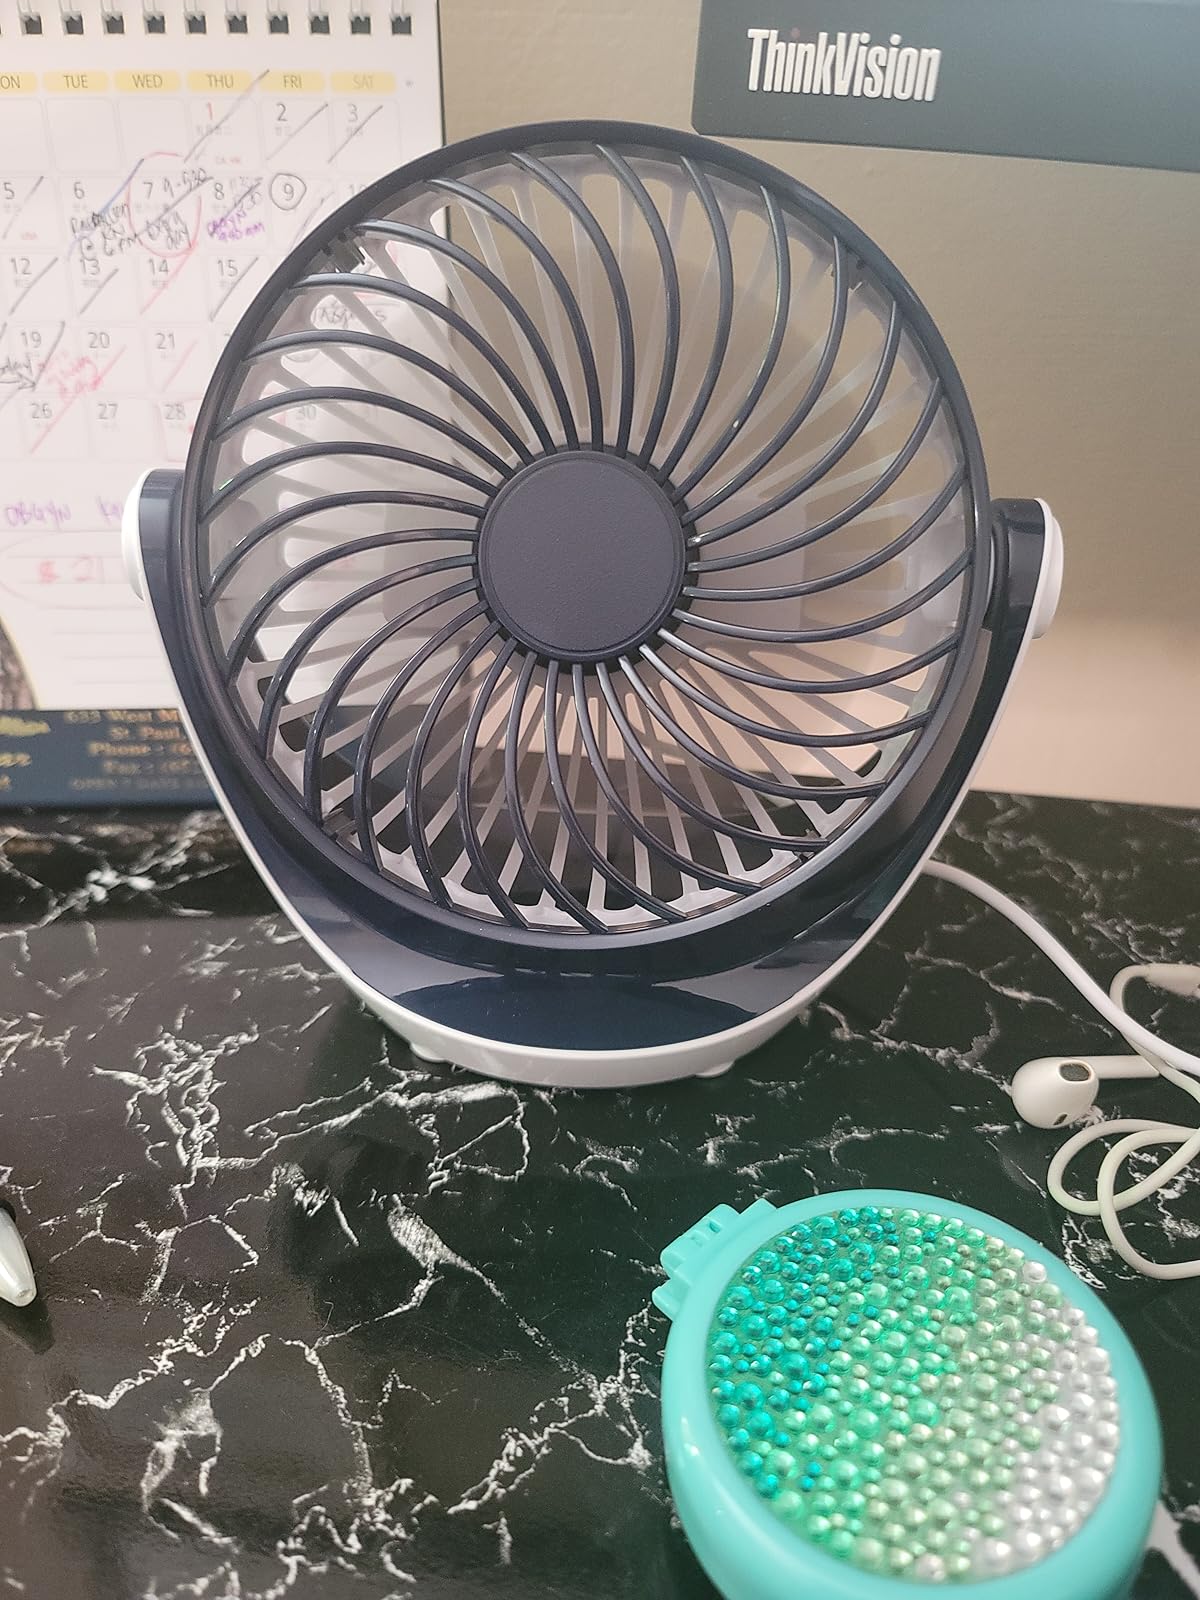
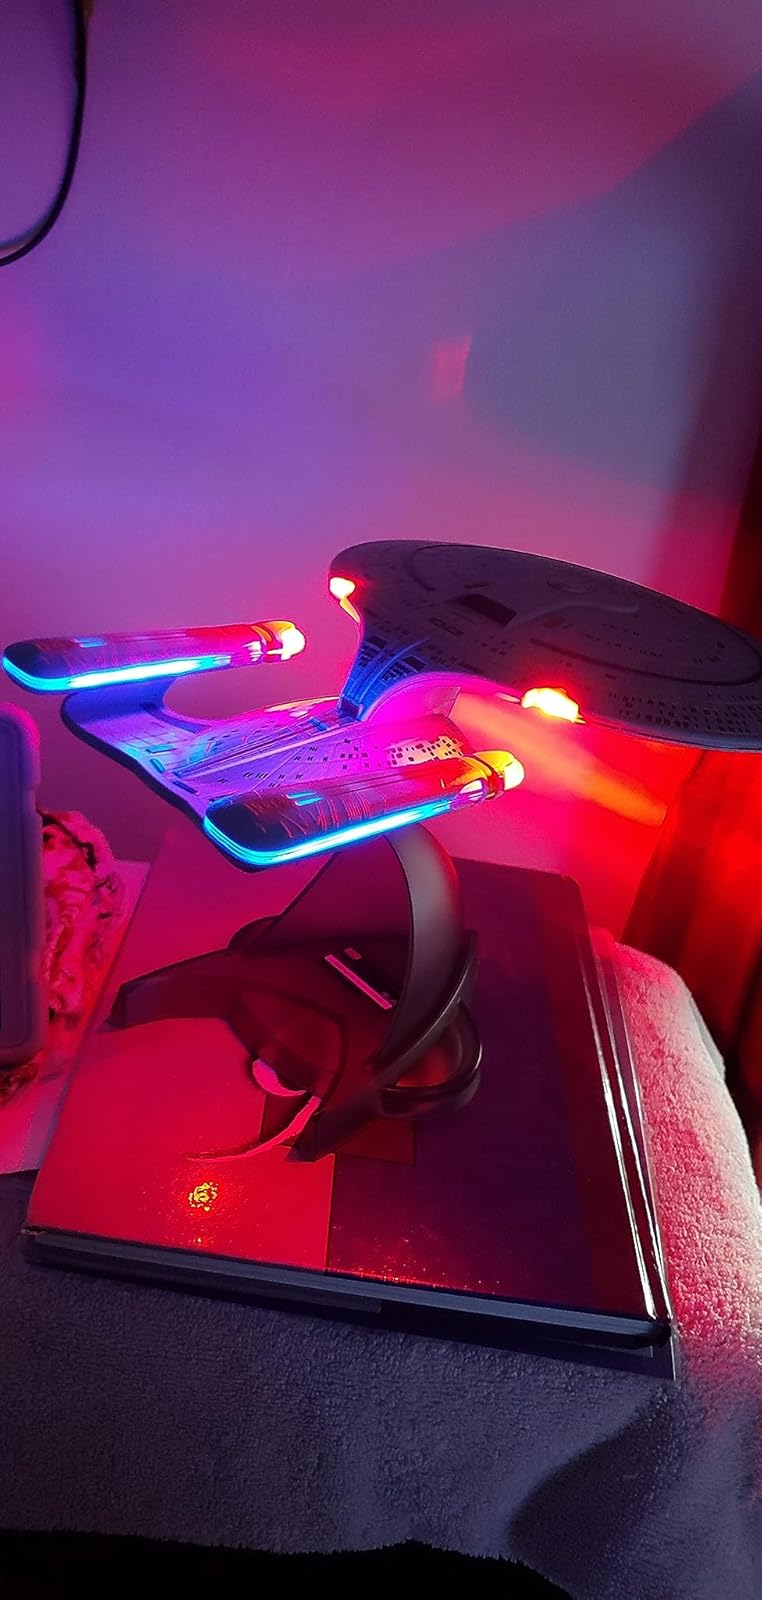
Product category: fan
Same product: no